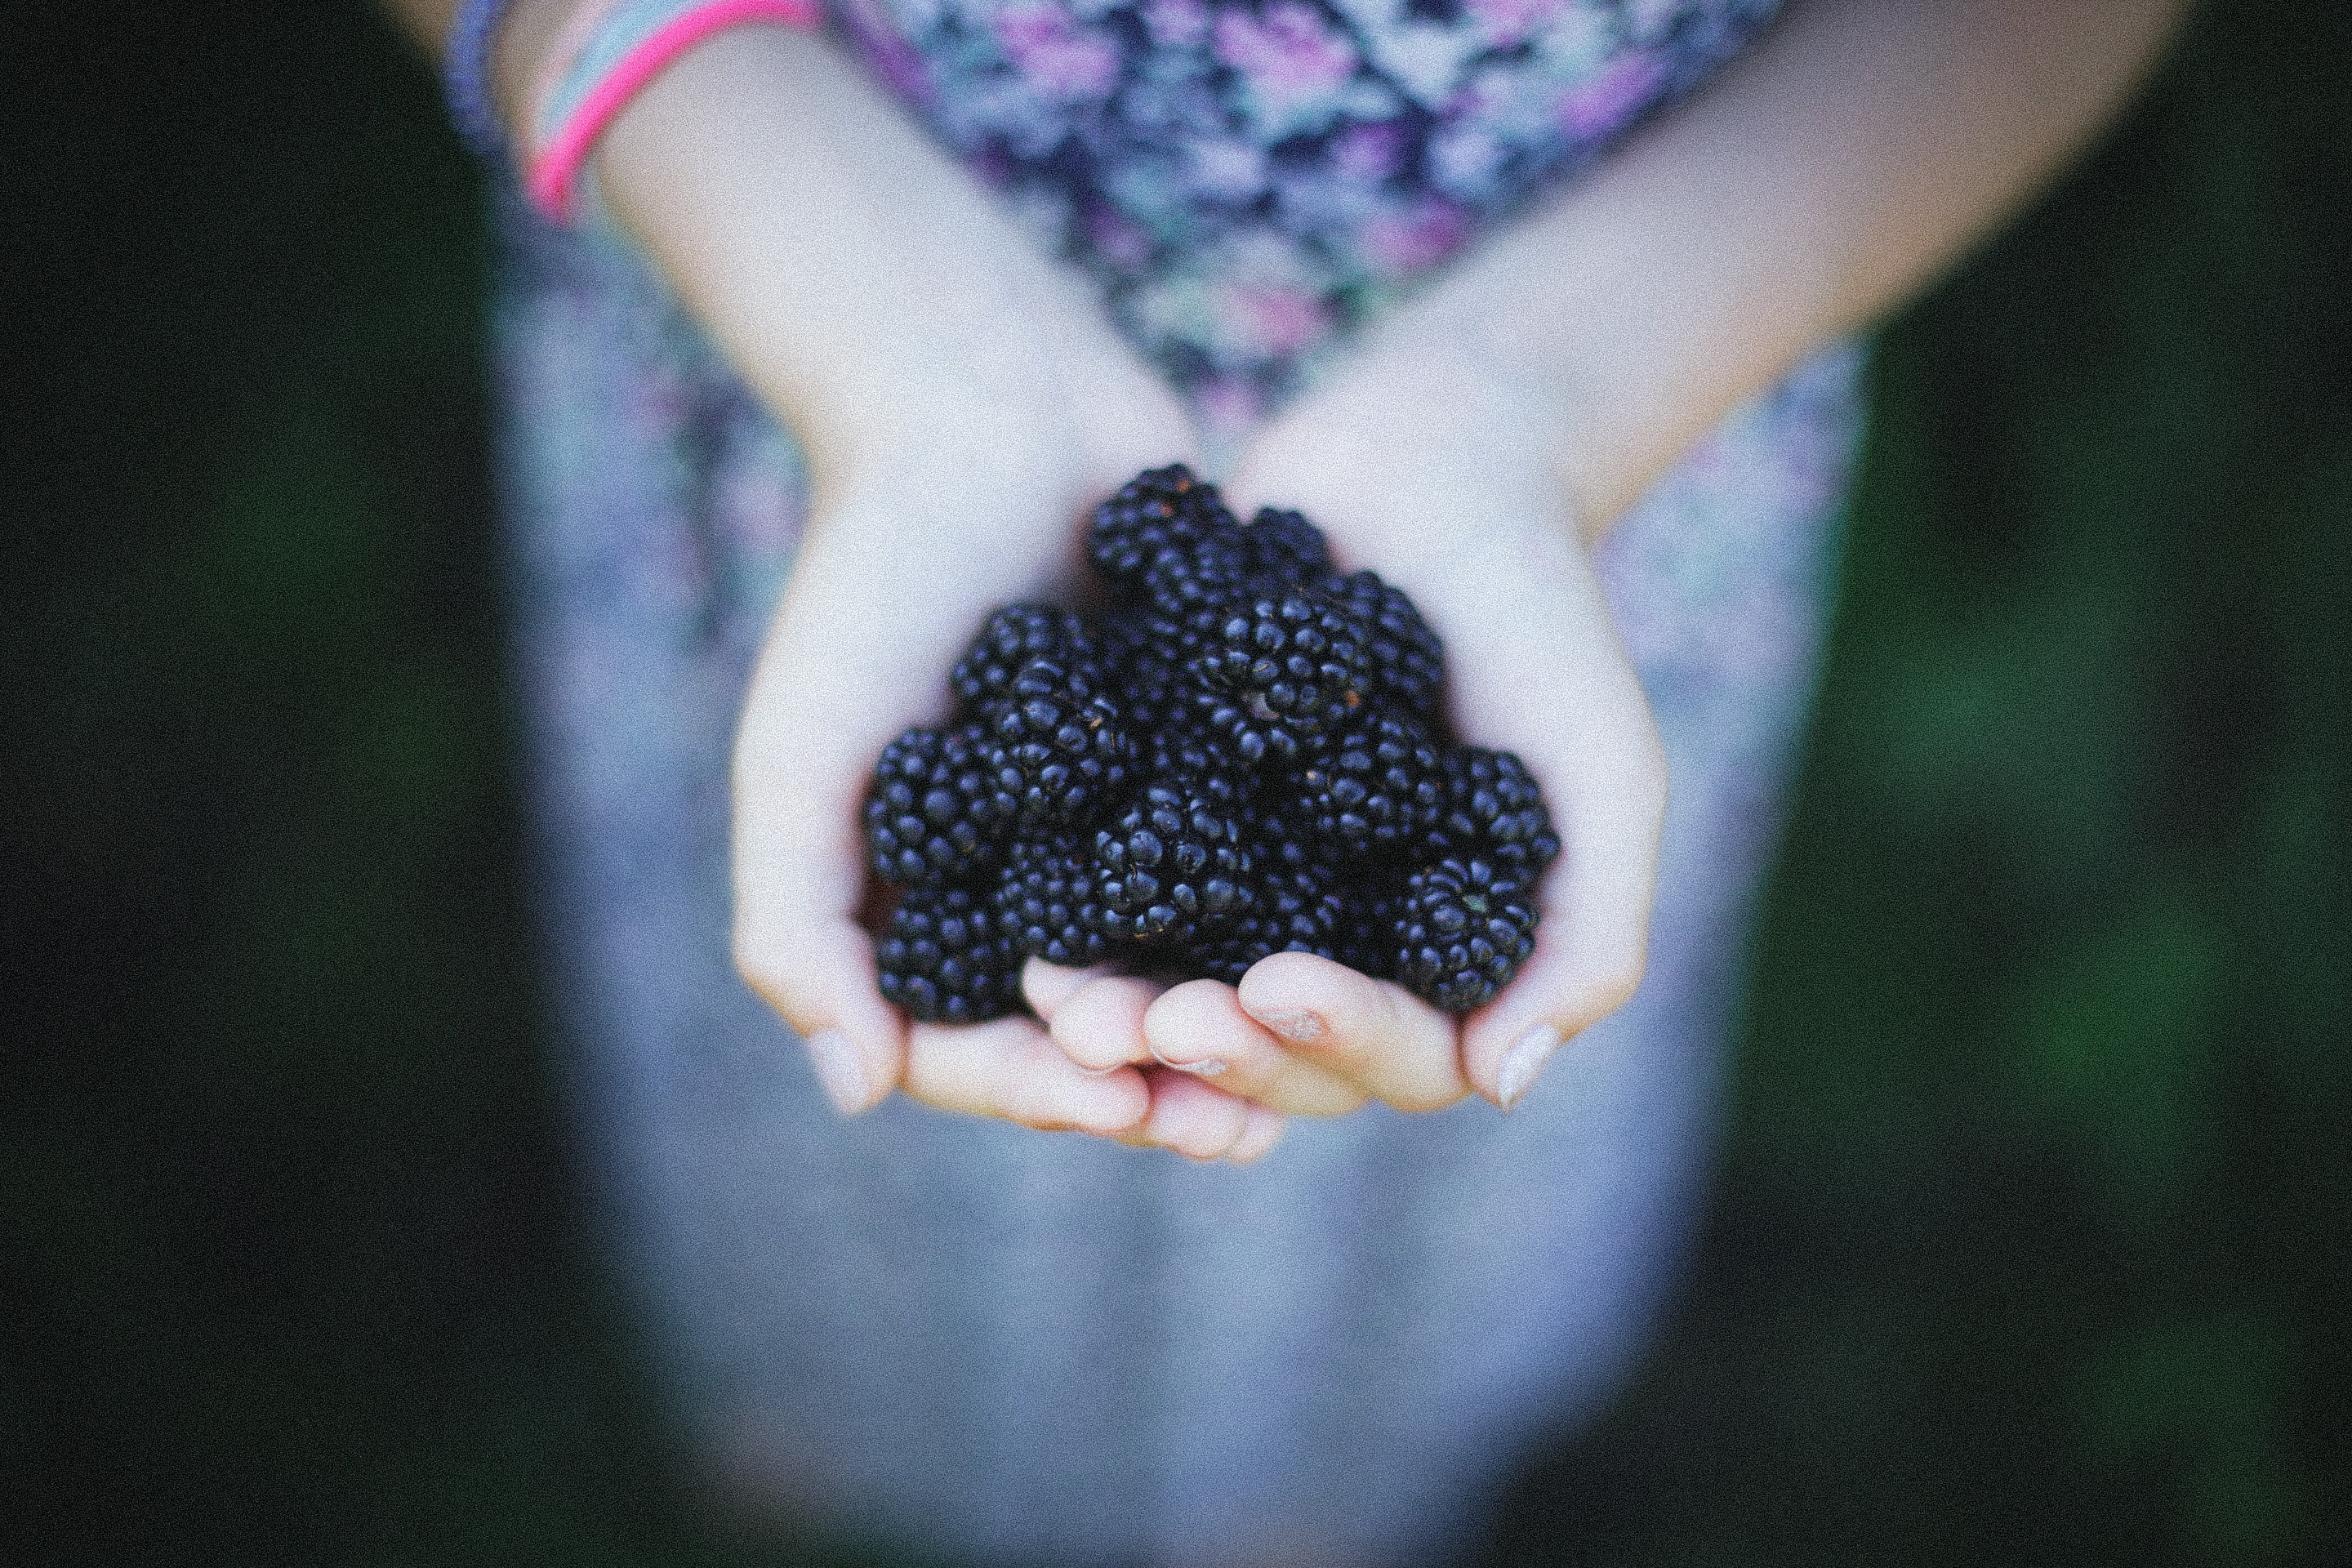
hand, berry, blackberry